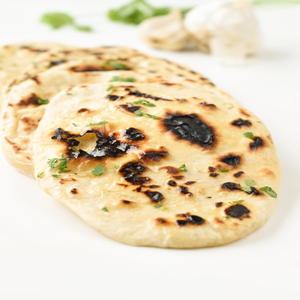
Dish: naan